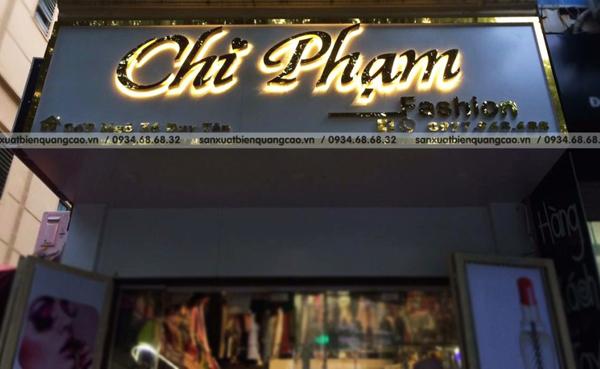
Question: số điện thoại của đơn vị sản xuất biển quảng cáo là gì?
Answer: số điện thoại của đơn vị sản xuất biển quảng cáo là 0934686832